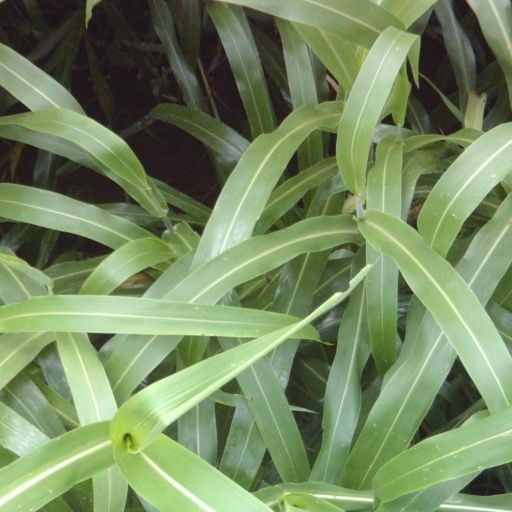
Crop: sorghum